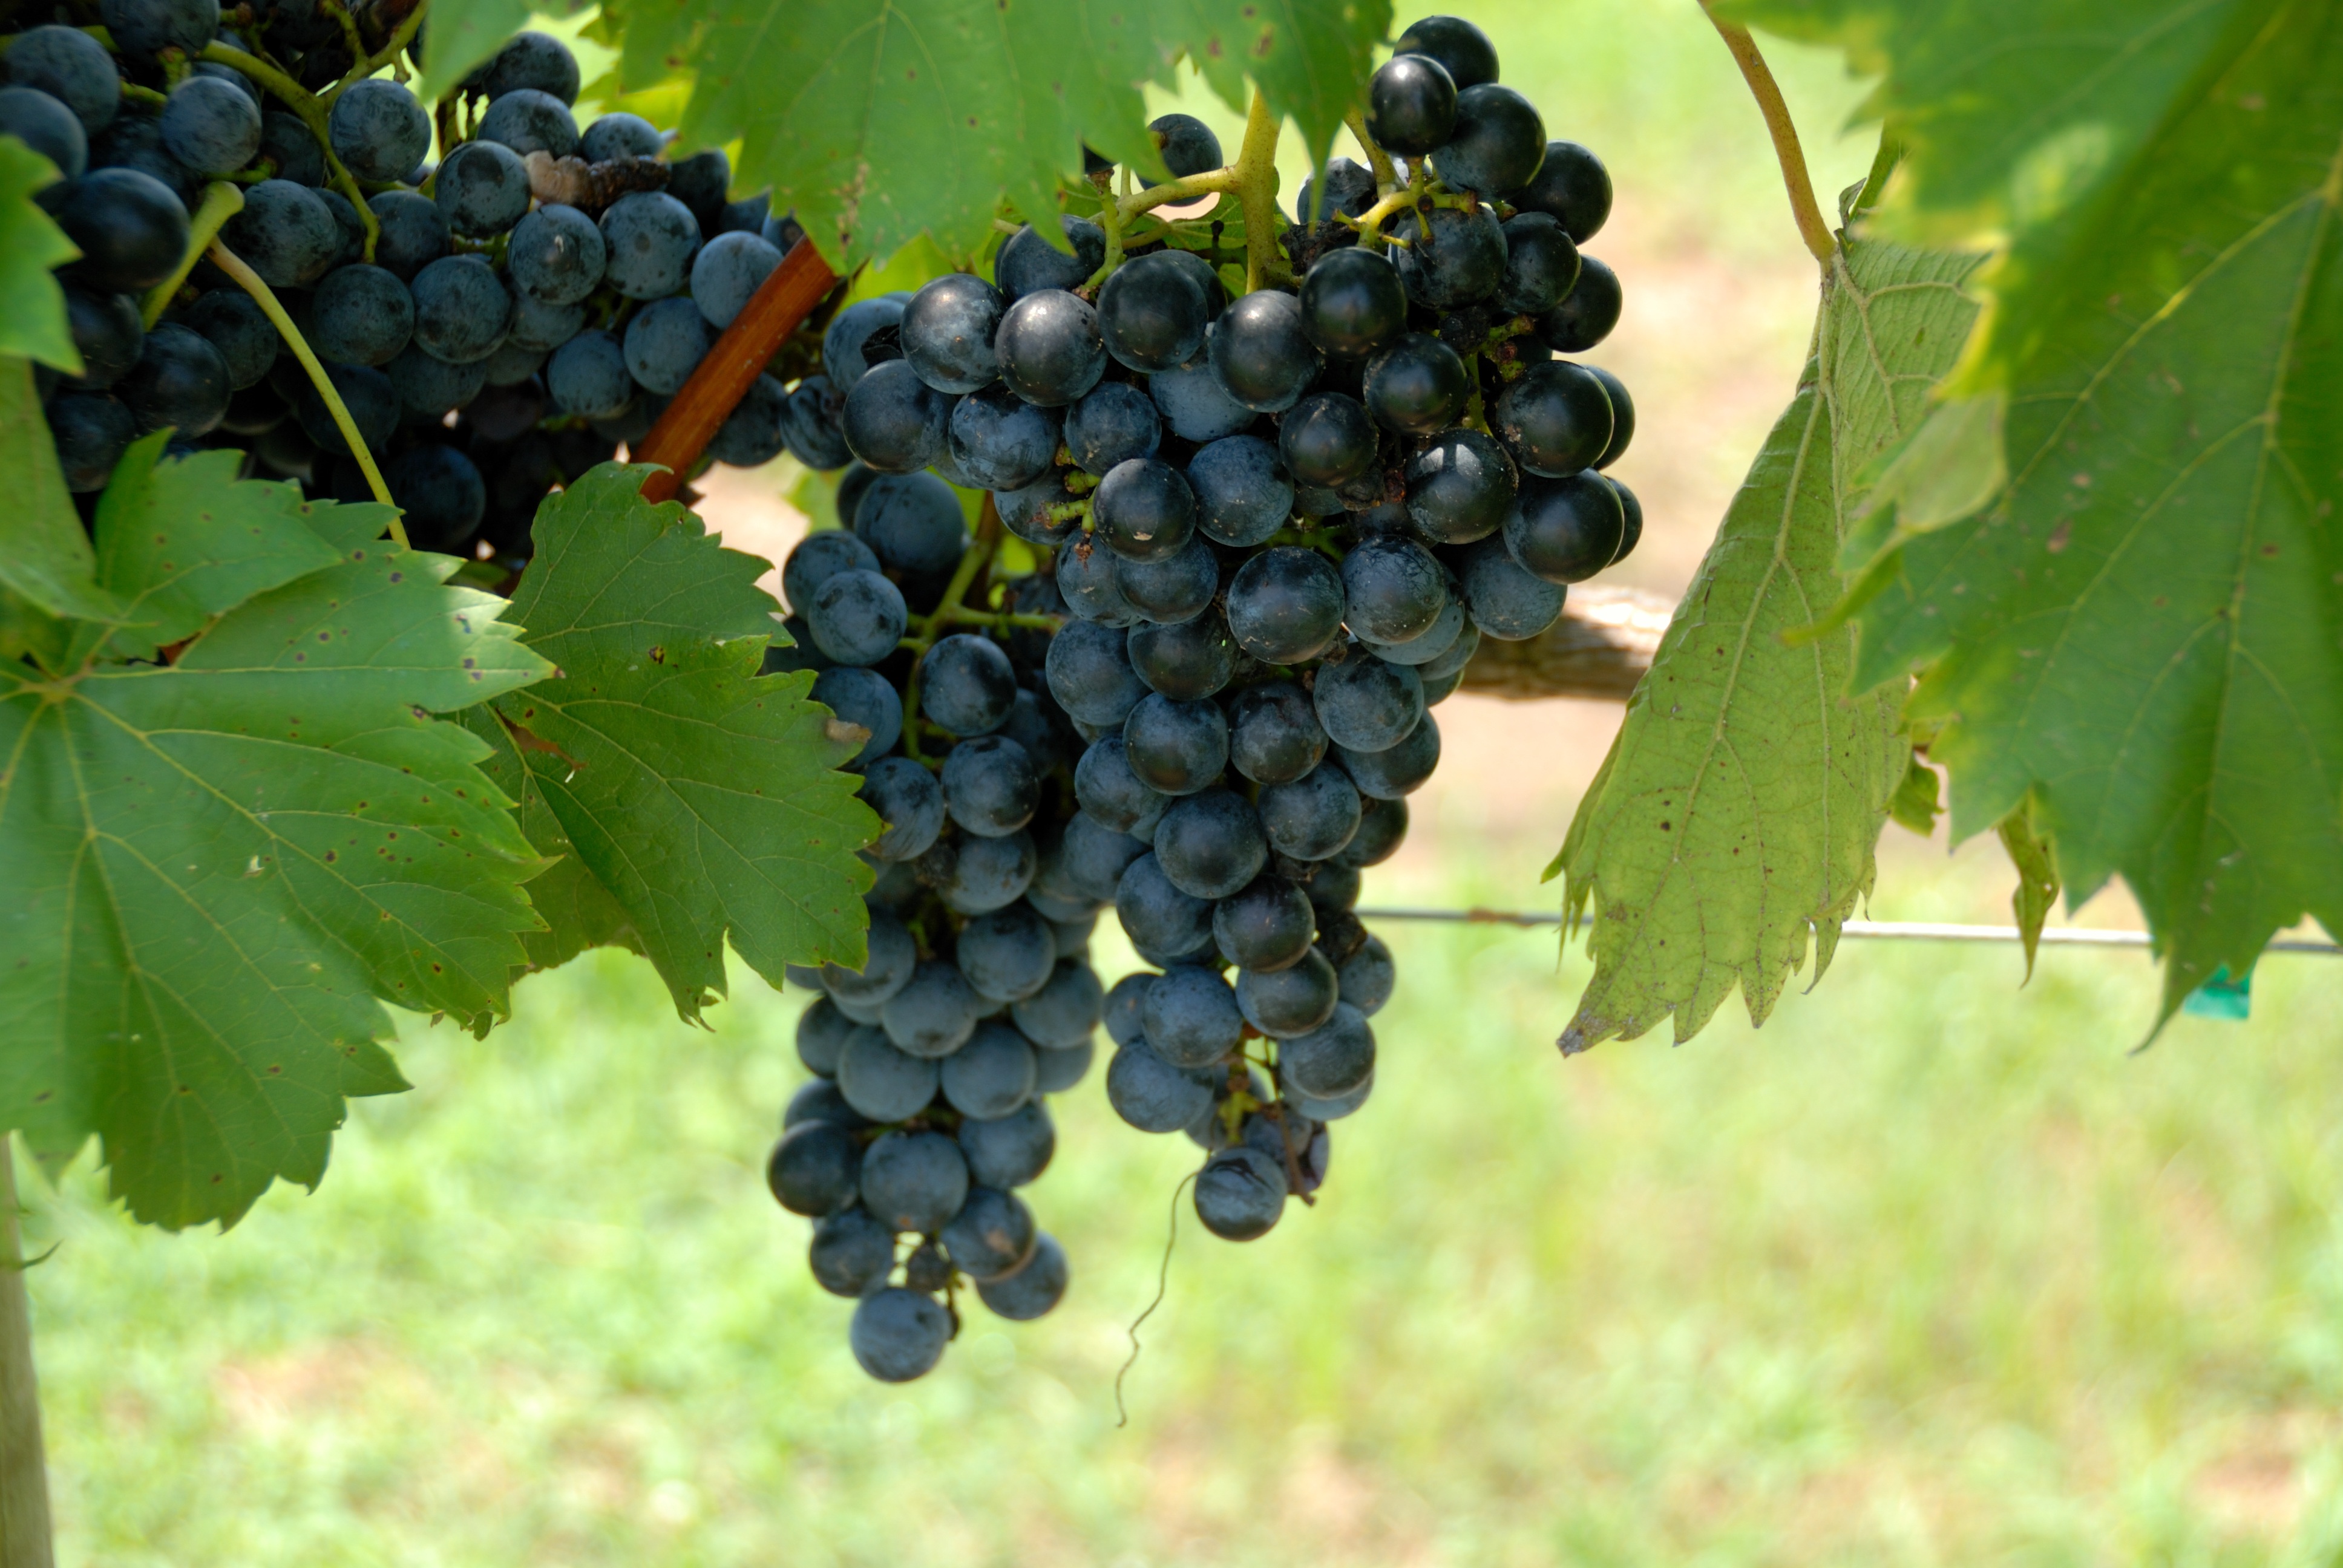
tree, nature, branch, plant, grape, vine, vineyard, bunch, wine, farm, fruit, countryside, leaf, purple, summer, ripe, rural, food, red, farming, harvest, produce, scenic, grow, fresh, industry, agriculture, grapevine, outdoors, shrub, grapes, cluster, viticulture, winery, nobody, flowering plant, vitis, grape vine, sultana, land plant, grapevine family, zante currant